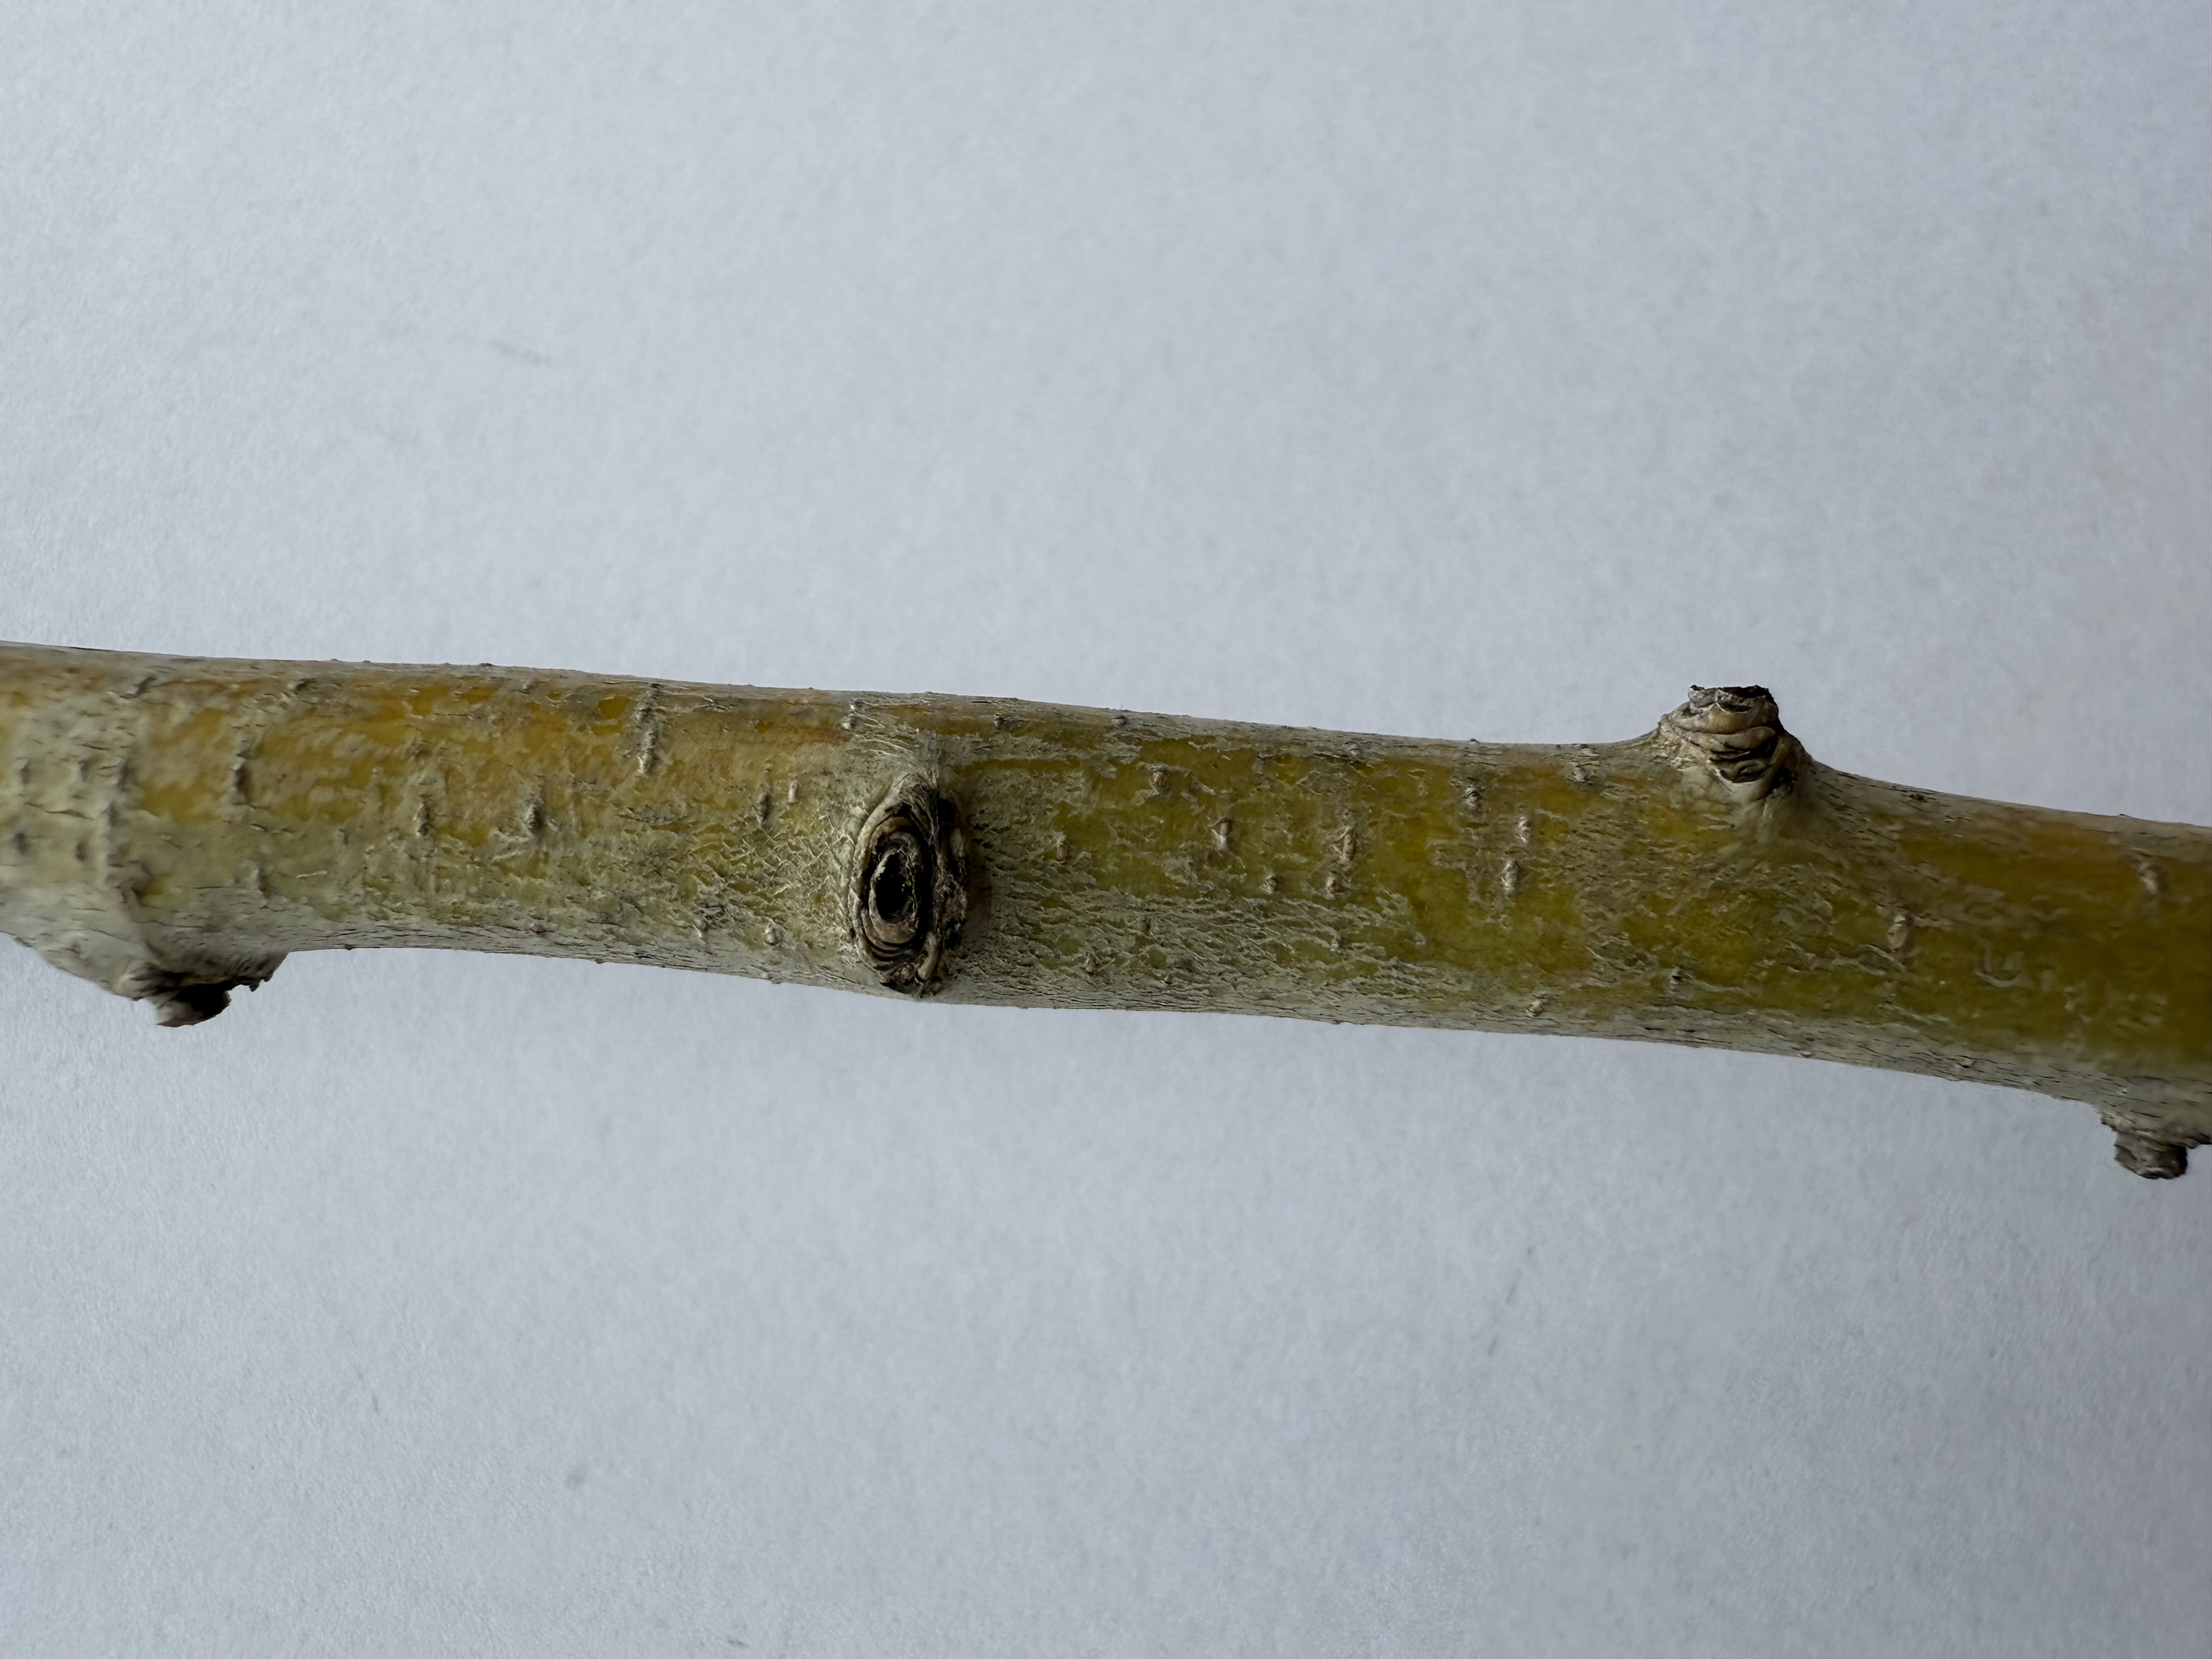
Variety: Red Azarol